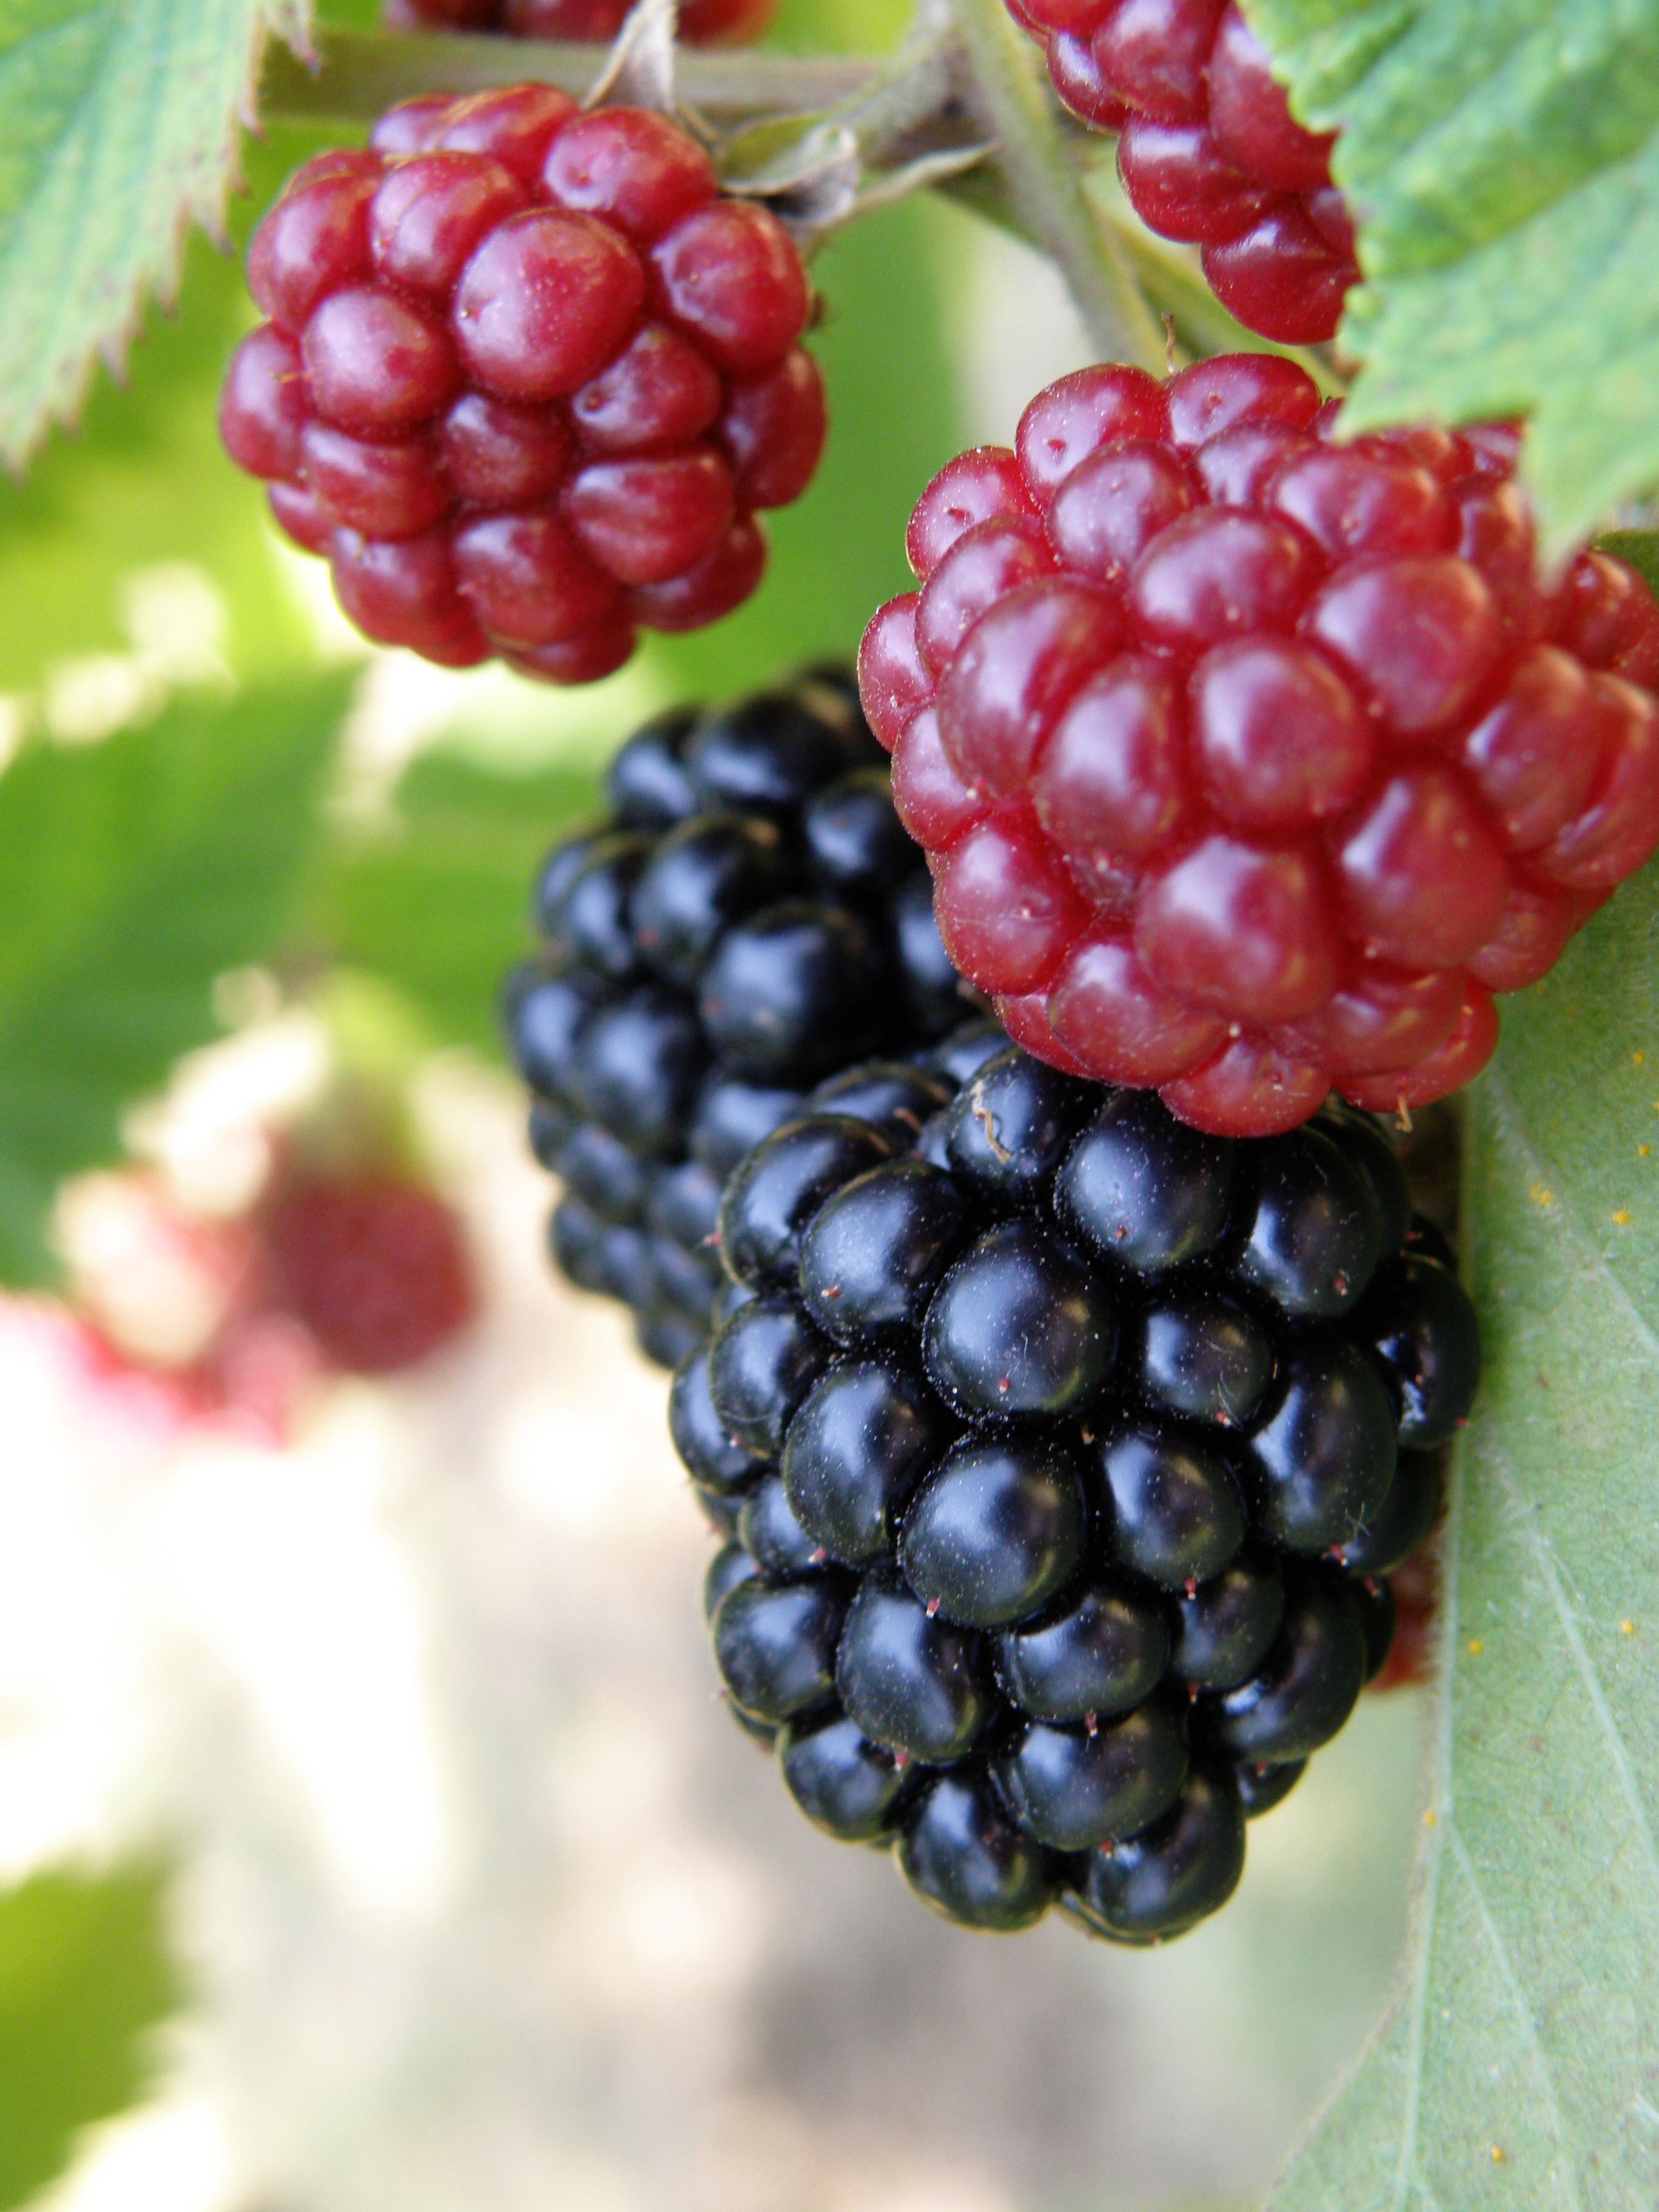
plant, raspberry, fruit, berry, flower, summer, food, produce, healthy, blackberry, fresh fruit, berries, nutrition, shrub, bramble, flowering plant, currant, land plant, frutti di bosco, zante currant, dewberry, boysenberry, loganberry, wine raspberry, red mulberry, tayberry